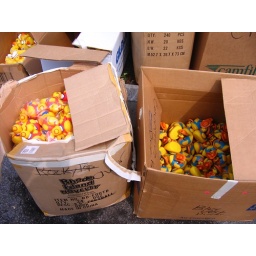
Rubber ducks are packed up in boxes, ready to be dumped into the river for the race.